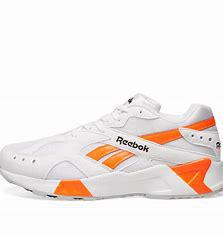
Brand: Reebok
Model: Aztrek